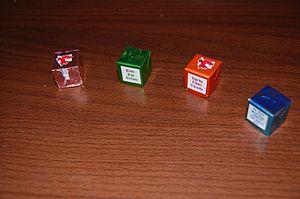
4 apéricubes
Apéricubes est une marque commerciale française d'une série de fromages industriels appartenant au groupe Bel. De forme cubique, ils sont à pâte molle, principalement destinés, comme leur nom l'indique, pour une consommation à l'apéritif.